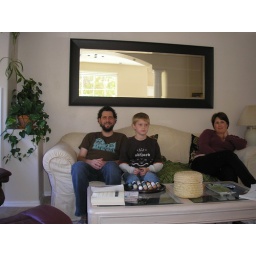
Note the lovely mirror above the sofa that adds abundant light to the living room